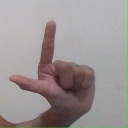
अक्षर: ल